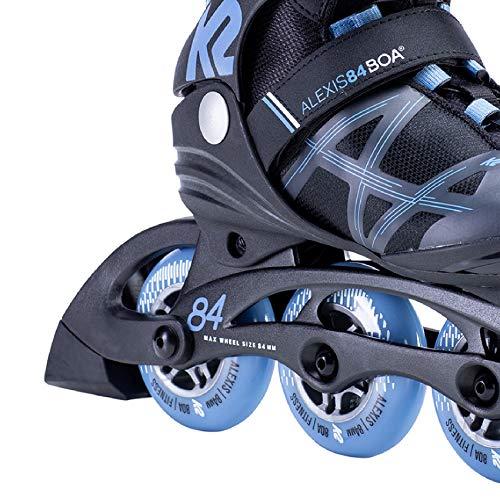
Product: K2 Skate Alexis 84 Boa Inline Skate
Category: Sports & Outdoors | Outdoor Recreation | Skates, Skateboards & Scooters | Inline & Roller Skating | Inline Skates
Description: Great Condition.
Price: $199.95
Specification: Product Dimensions:         21.8 x 14.8 x 4.9 inches    |Shipping Weight: 7.6 pounds (View shipping rates and policies)|ASIN: B07X6KJNNW|Item model number: 30E0190.1.1.070|    #612    in Inline Skates